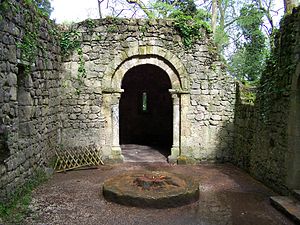
Sintra / Galleri
Sintra er en by i Portugal i distriktet Lisboa med 377.835 indbyggere. Byen er på UNESCOs Verdensarvsliste pga. sin arkitektur.